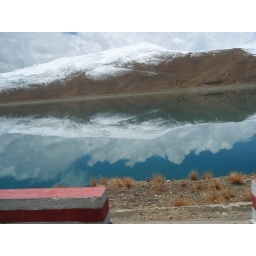
The mountains are reflected in the lake